Thokchom Lokeshwar Singh

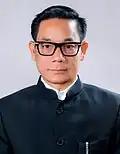

Thokchom Lokeshwar Singh (born 1967) is an Indian politician from Manipur. He is a three time Member of the Manipur Legislative Assembly from Khundrakpam, representing the Indian National Congress.